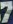
Number: 7